Georges Marrane

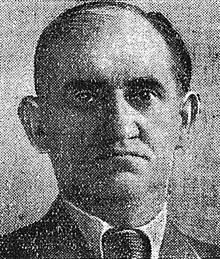
Georges Marrane

Georges Marrane (20 January 1888, Louviers, Eure – 27 August 1976) was a French politician. He was the candidate of the French Communist Party for the presidential election of 1958.